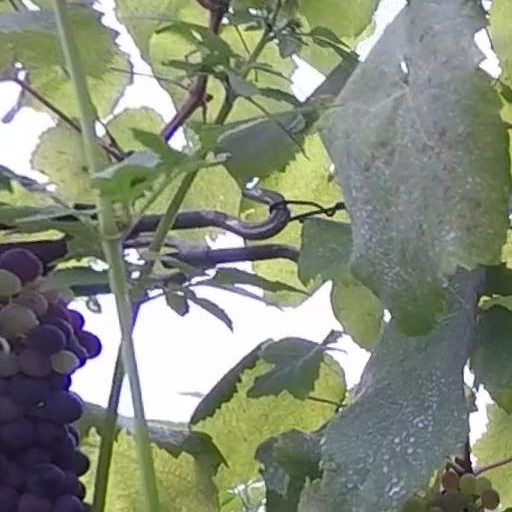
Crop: grape